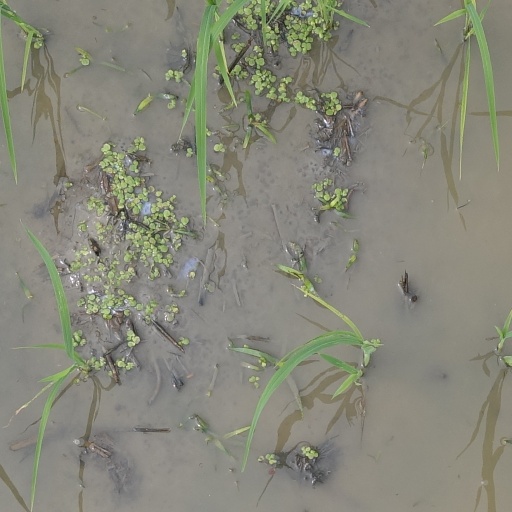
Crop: rice